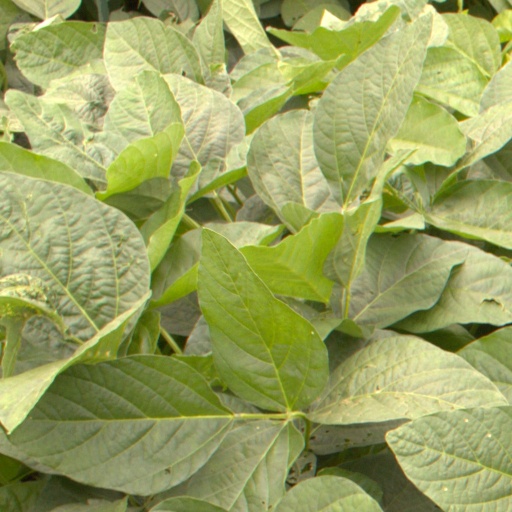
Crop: soybean